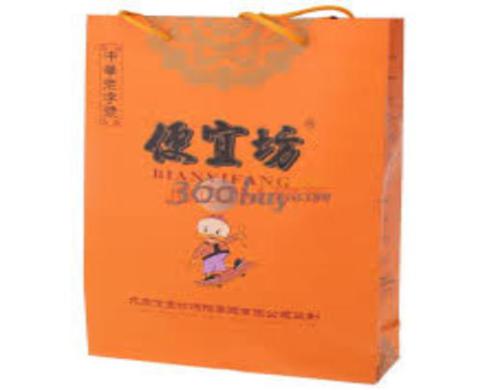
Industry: Food